Milling (machining)

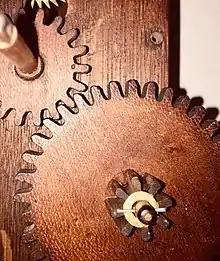
Milled gear teeth on a Terry style wooden movement clock.

In the vertical milling machine the spindle axis is vertically oriented. Milling cutters are held in the spindle and rotate on its axis. The spindle can generally be lowered (or the table can be raised, giving the same relative effect of bringing the cutter closer or deeper into the work), allowing plunge cuts and drilling. The depth to which blades cut into the work can be controlled with a micrometer adjustment nut. There are two subcategories of vertical mills: the bed mill and the turret mill.